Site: brandenburg
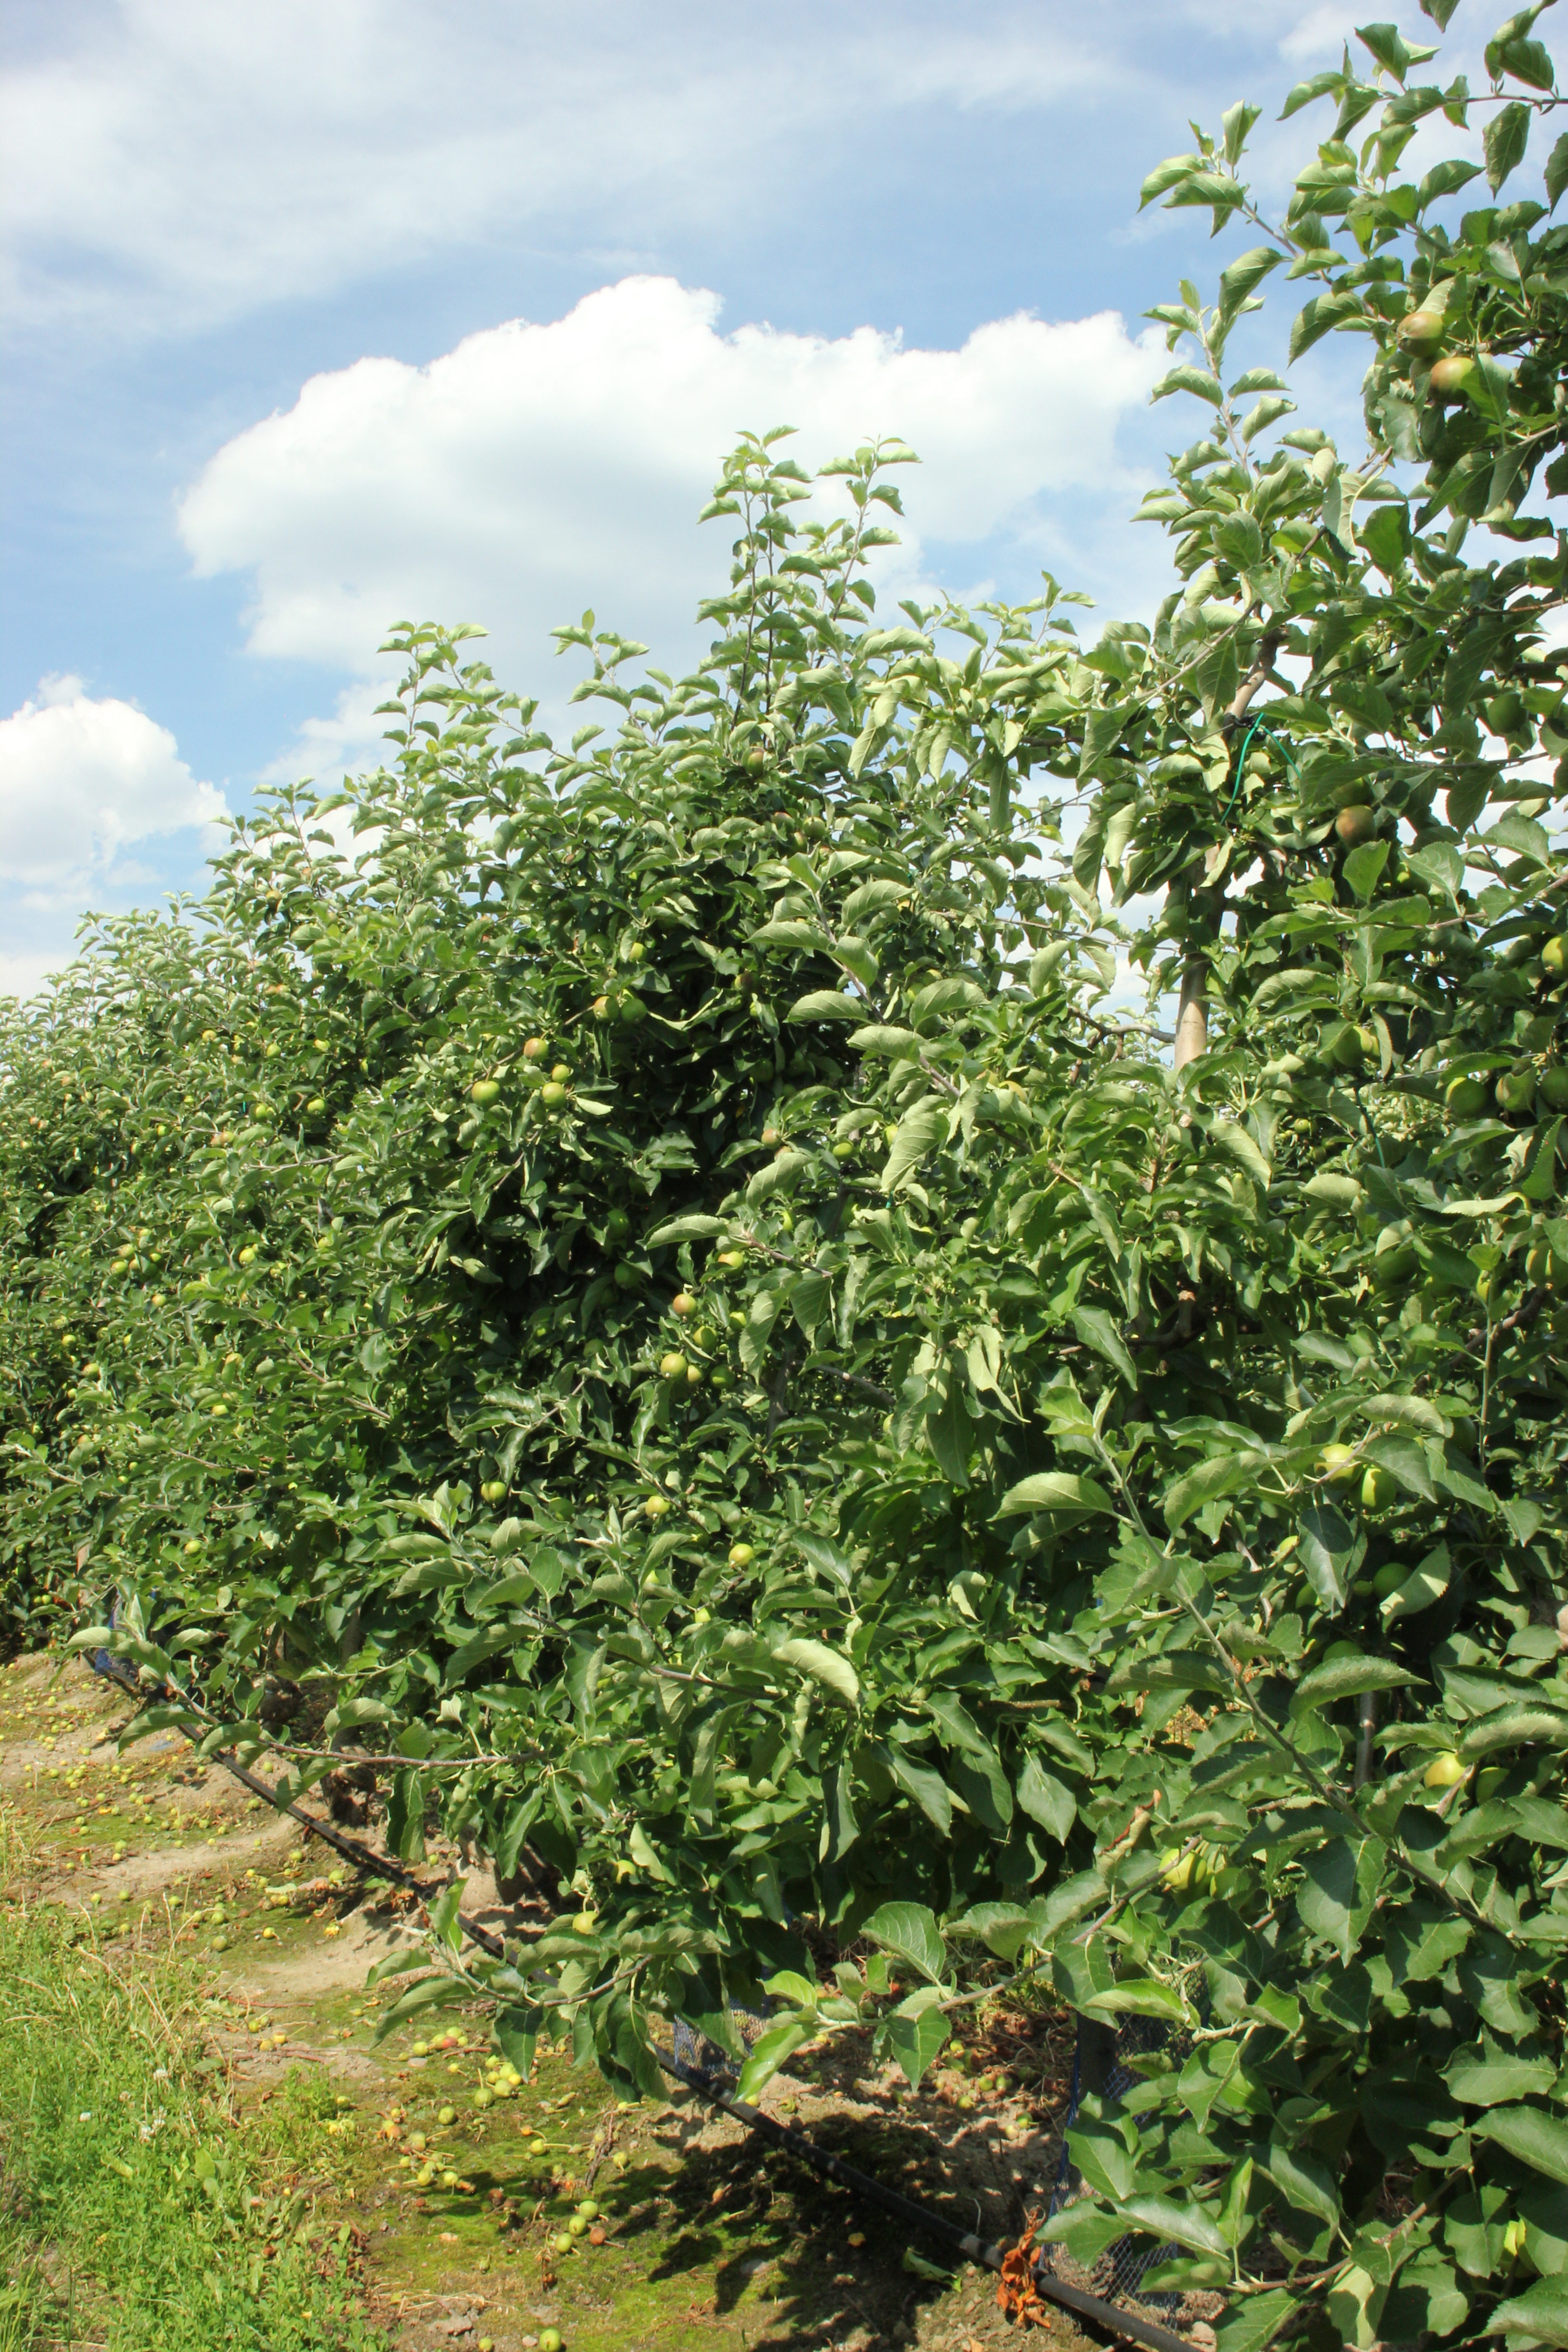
Growth stage (BBCH 74): Development of fruit